Sree Madiyan Koolom Temple

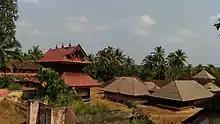
Madiyan Koolom

Kshethrapalakan Eeshwaran is the main deity. Udinur Kovilakam is the head of Alladadesham, which stretches from Chittari to Olavara. Legend states that he decided to 'sit' when he found his niche, once he reached Madiyan on his journey from Udinur along with Vairajathan"." He was attracted by the smell of the "Appam" (which is still an offering in the 'Kooloth Appam temple') that was being prepared for Nadayil Bhagavathi, the main deity of Koolom at the time. Seeing this Sastha and other disciples who were accompanying him called Thampuran Madiya, which means lazy in Malayalam and which later came to be known as Madiyan Kshethra palakan.